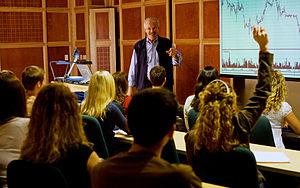
L'Université Saint-Francis-Xavier est une université canadienne, située à Antigonish, en Nouvelle-Écosse. Ouverte en 1853, elle compte 4 500 étudiants en 2012. Elle offre des programmes de premier cycle en lettres et sciences humaines, en sciences, en éducation, en commerce et en systèmes d'information, des programmes d'études avancées en sciences humaines, en éducation et en sciences ainsi que des programmes menant à des certificats et à des diplômes dans différentes disciplines.